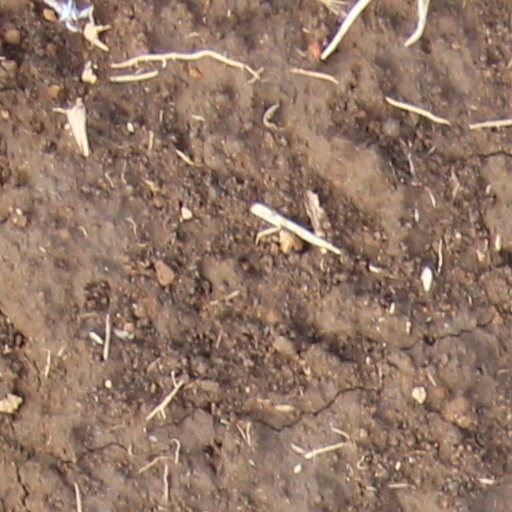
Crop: wheat